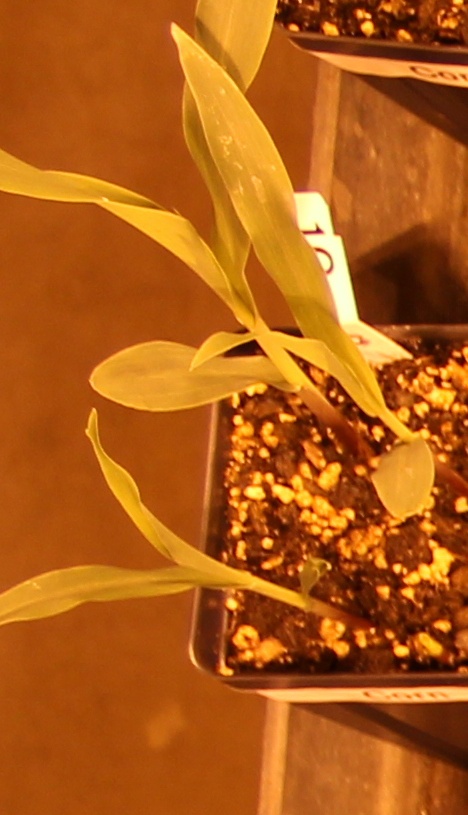
Label: Corn